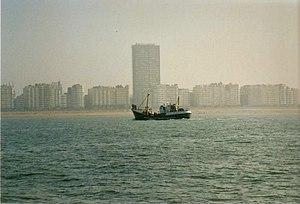
Le Bal du rat mort est une bande dessinée fantastique belge scénarisée par Jan Bucquoy et dessinée par Jean-François Charles. Elle est parue en 1980 aux éditions Michel Deligne et a été rééditée chez Glénat en 1986.